Lefort House

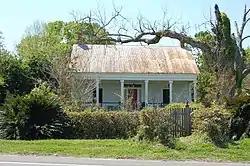

Lefort House, also known as Omega House, is a historic residence located at 1302 LA 1, in Thibodaux, Louisiana.